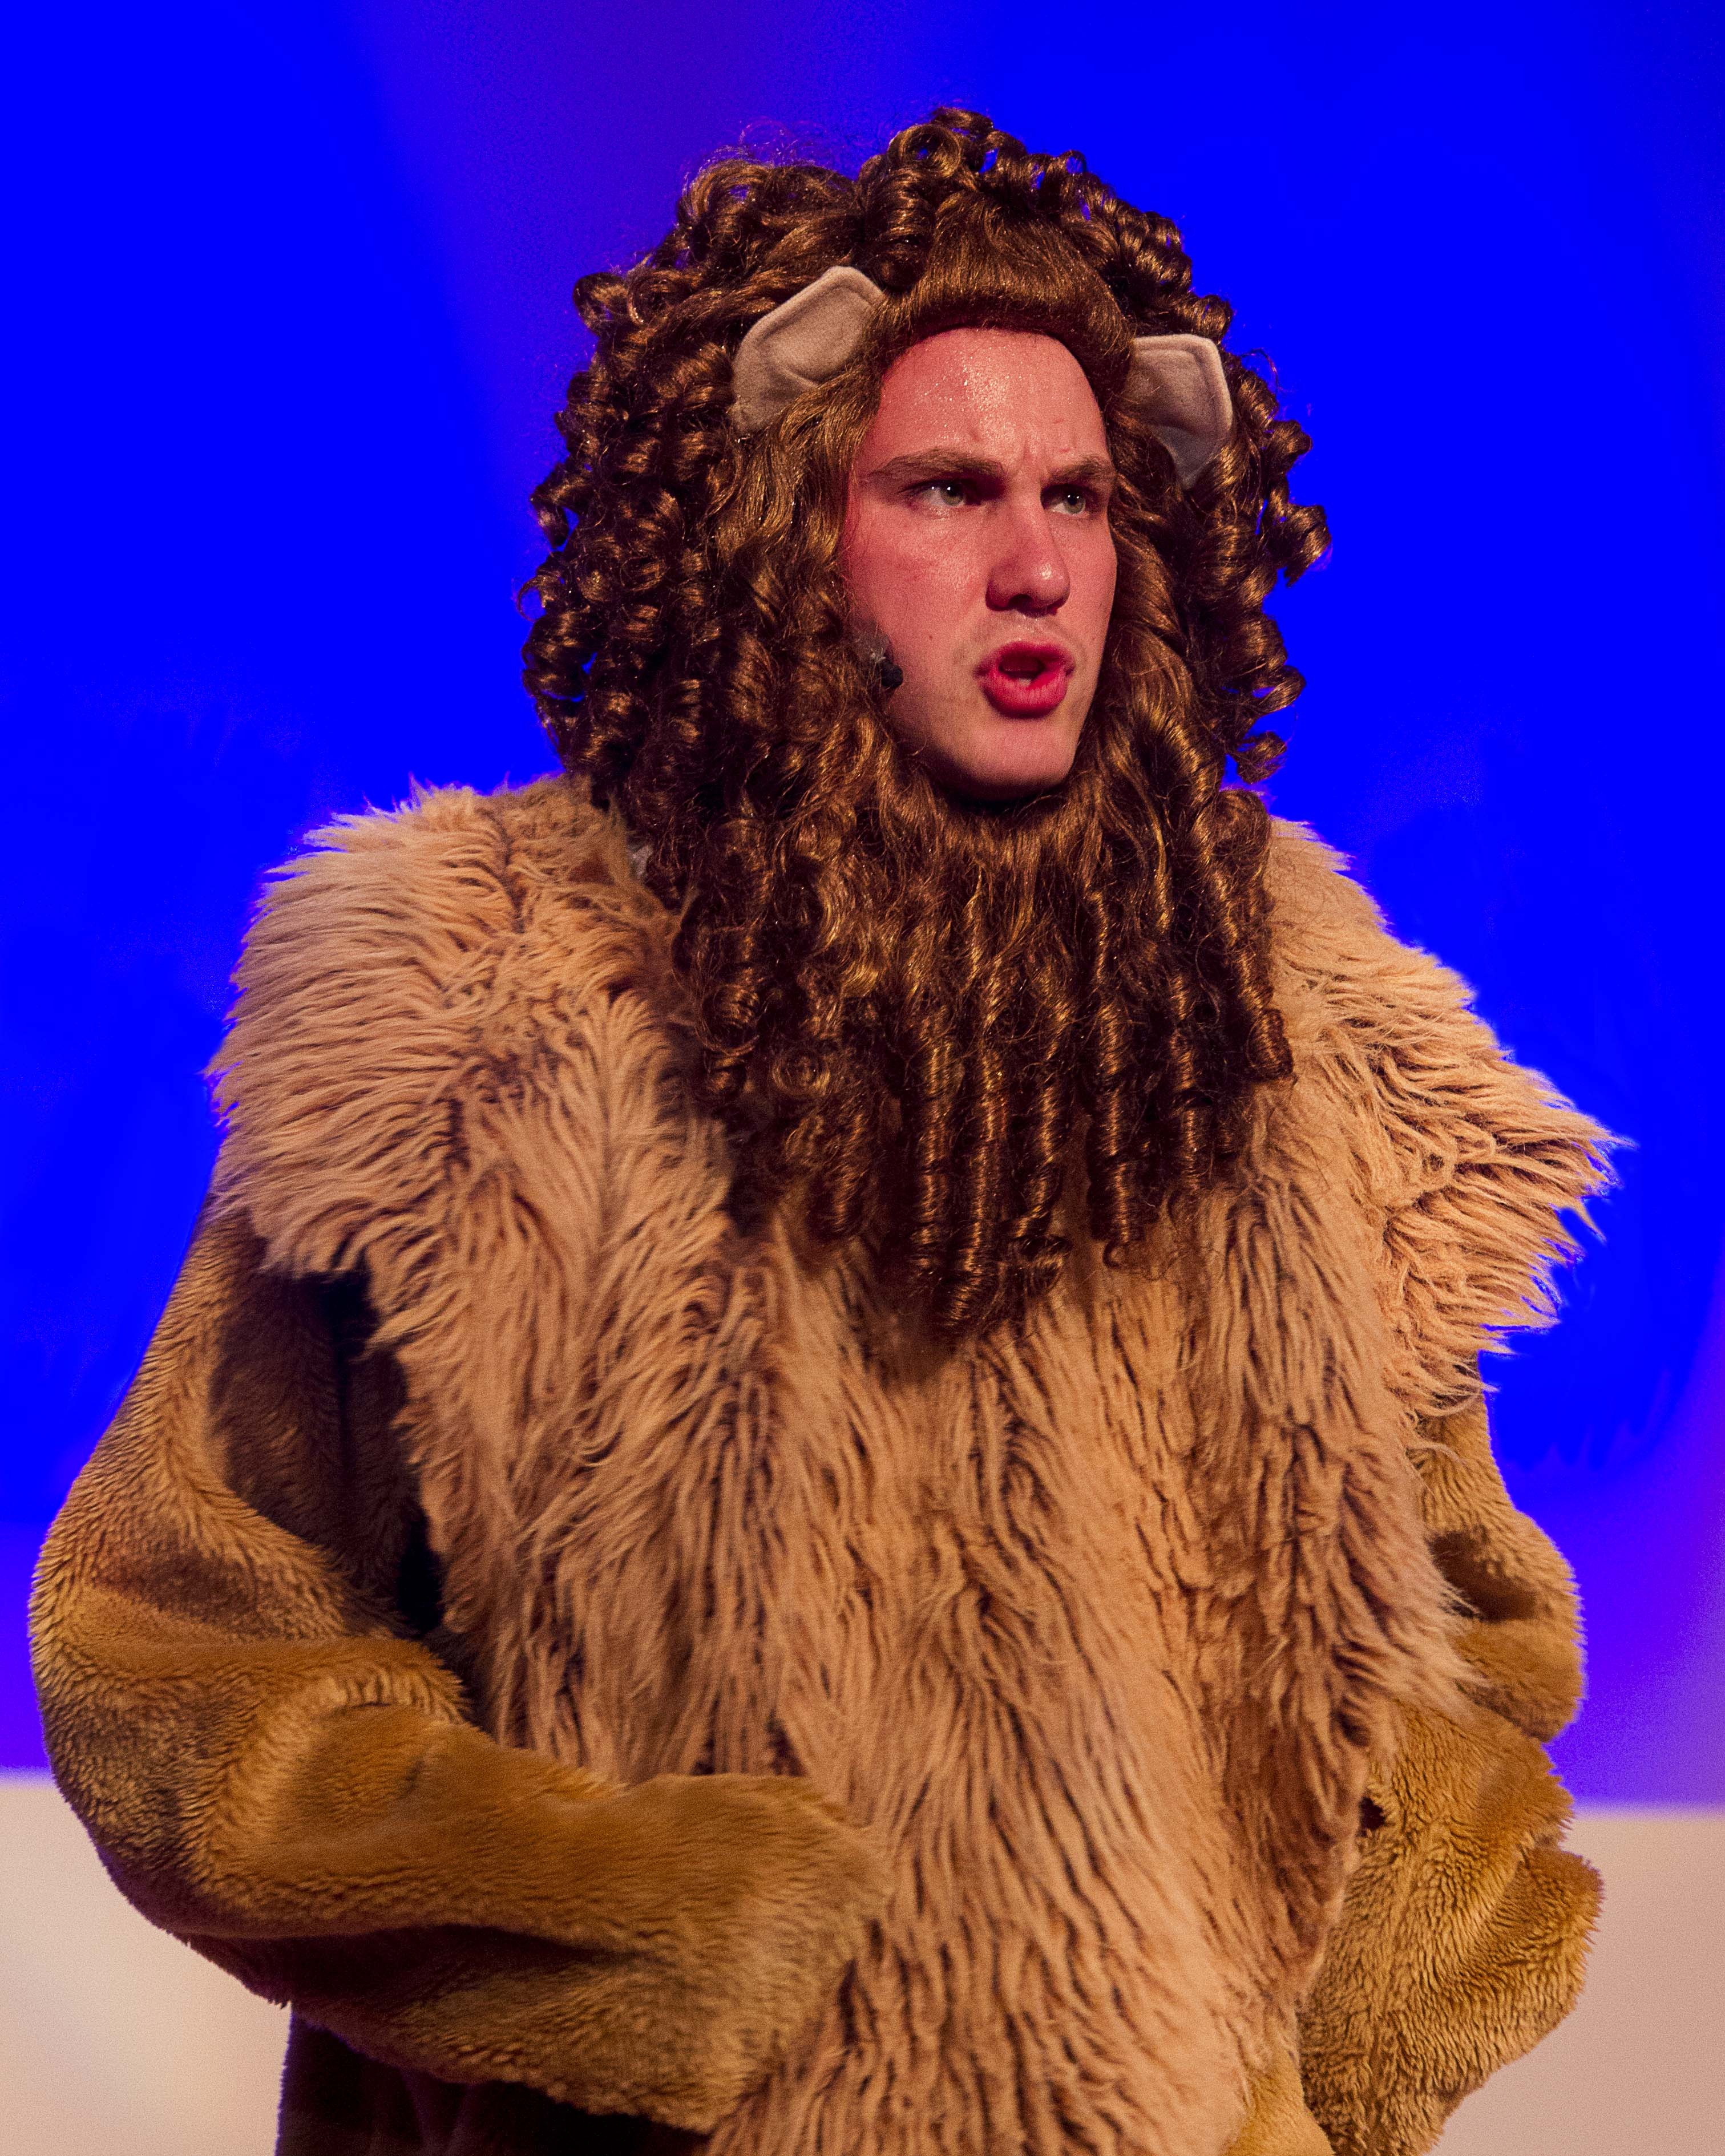
man, road, fur, fashion, clothing, lion, textile, children, courage, fantasy, good, wizard, movie, oz, believe, kansas, wizard of oz, cowardly, yellow brick road, brick road, fur clothing